5th Infantry Division "Cosseria"

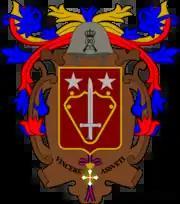
Coat of Arms of the 90th Infantry Regiment "Salerno", 1939

For their conduct during the campaign in the Soviet Union the President of Italy awarded on 31 December 1947 to the two infantry regiments of the 5th Infantry Division "Cosseria" Italy's highest military honor, the Gold Medal of Military Valor.